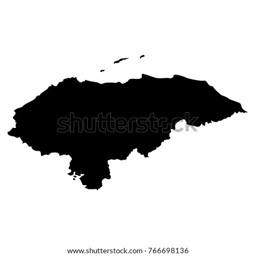
map on a white background